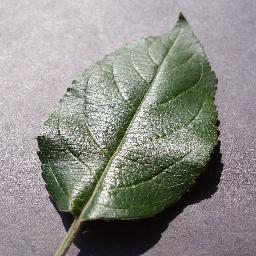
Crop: apple
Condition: healthy